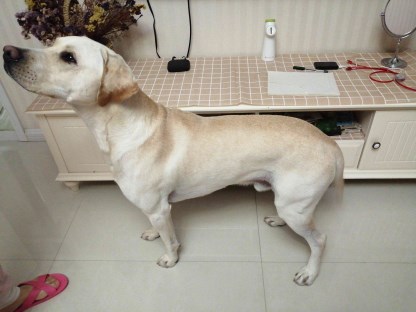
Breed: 3580-n000122-Labrador_retriever